R106 railway (Croatia)

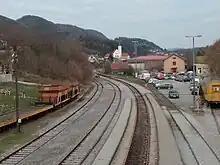
View of the railway station in Krapina from the passenger overpass (April 2022)

The Zabok – Krapina – Đurmanec – state border with Slovenia railway, officially designated as the R106 railway, is a 27.19 km (16.8 mi) long railway line in north-west Croatia which originates out of the regional corridor R201 in Zabok and connects with Slovenian railway network near Rogatec.